Taqi Usmani

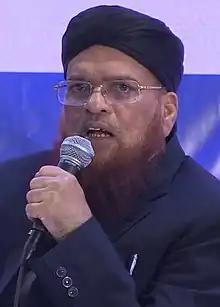
Taqi Usmani in 2016 in London

Muhammad Taqi Usmani (born 3 October 1943) SI, OI, is a Pakistani Islamic jurist and leading scholar in the fields of Qur'an, Hadith, Islamic law, Islamic economics, and comparative religion. He was a member of the Council of Islamic Ideology from 1977 to 1981, a judge of the Federal Shariat Court from 1981 to 1982, and a judge in the Shariat Appellate Bench of the Supreme Court of Pakistan from 1982 to 2002. In 2020, he was selected as the most influential Muslim personality in the world. He is considered a leading intellectual of the contemporary Deobandi movement, and his opinions and fatwas are widely accepted by Deobandi scholars and institutions worldwide, including the Darul Uloom Deoband in India. Since 2021, he has been serving as the Chairman of Wifaq ul Madaris Al-Arabia. His father, Shafi Usmani, was the Grand Mufti of Darul Uloom Deoband and Taqi Usmani migrated to Pakistan with his family after the partition of India in 1948.